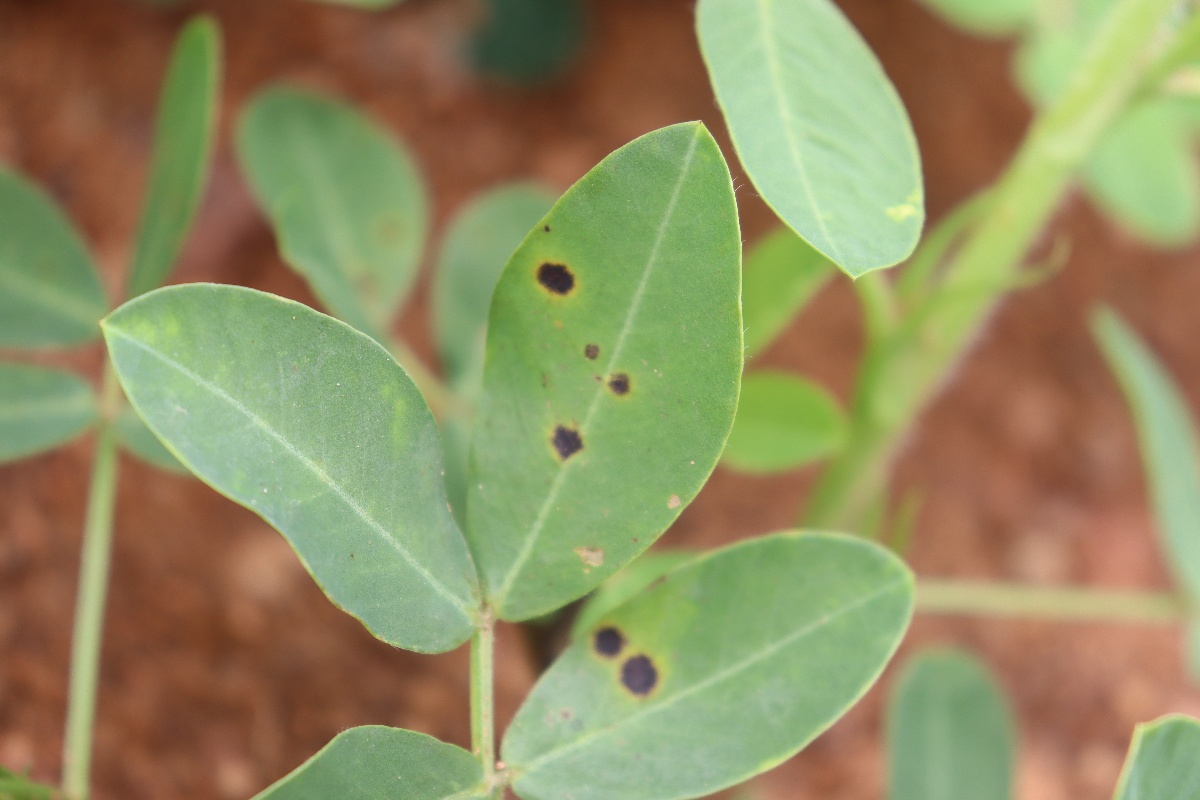
Label: early_leaf_spot